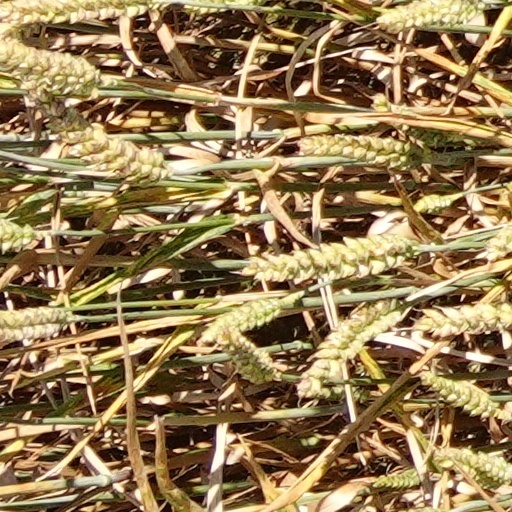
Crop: wheat